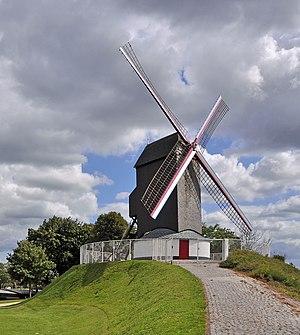
Bruges (Belgique)